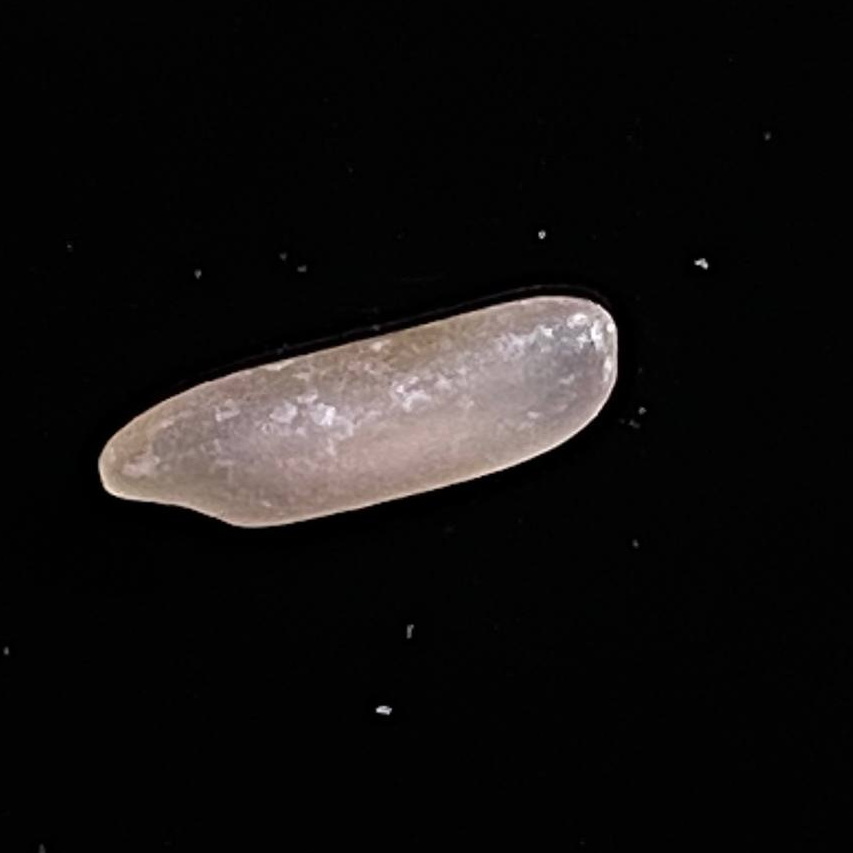
Rice variety: BR29